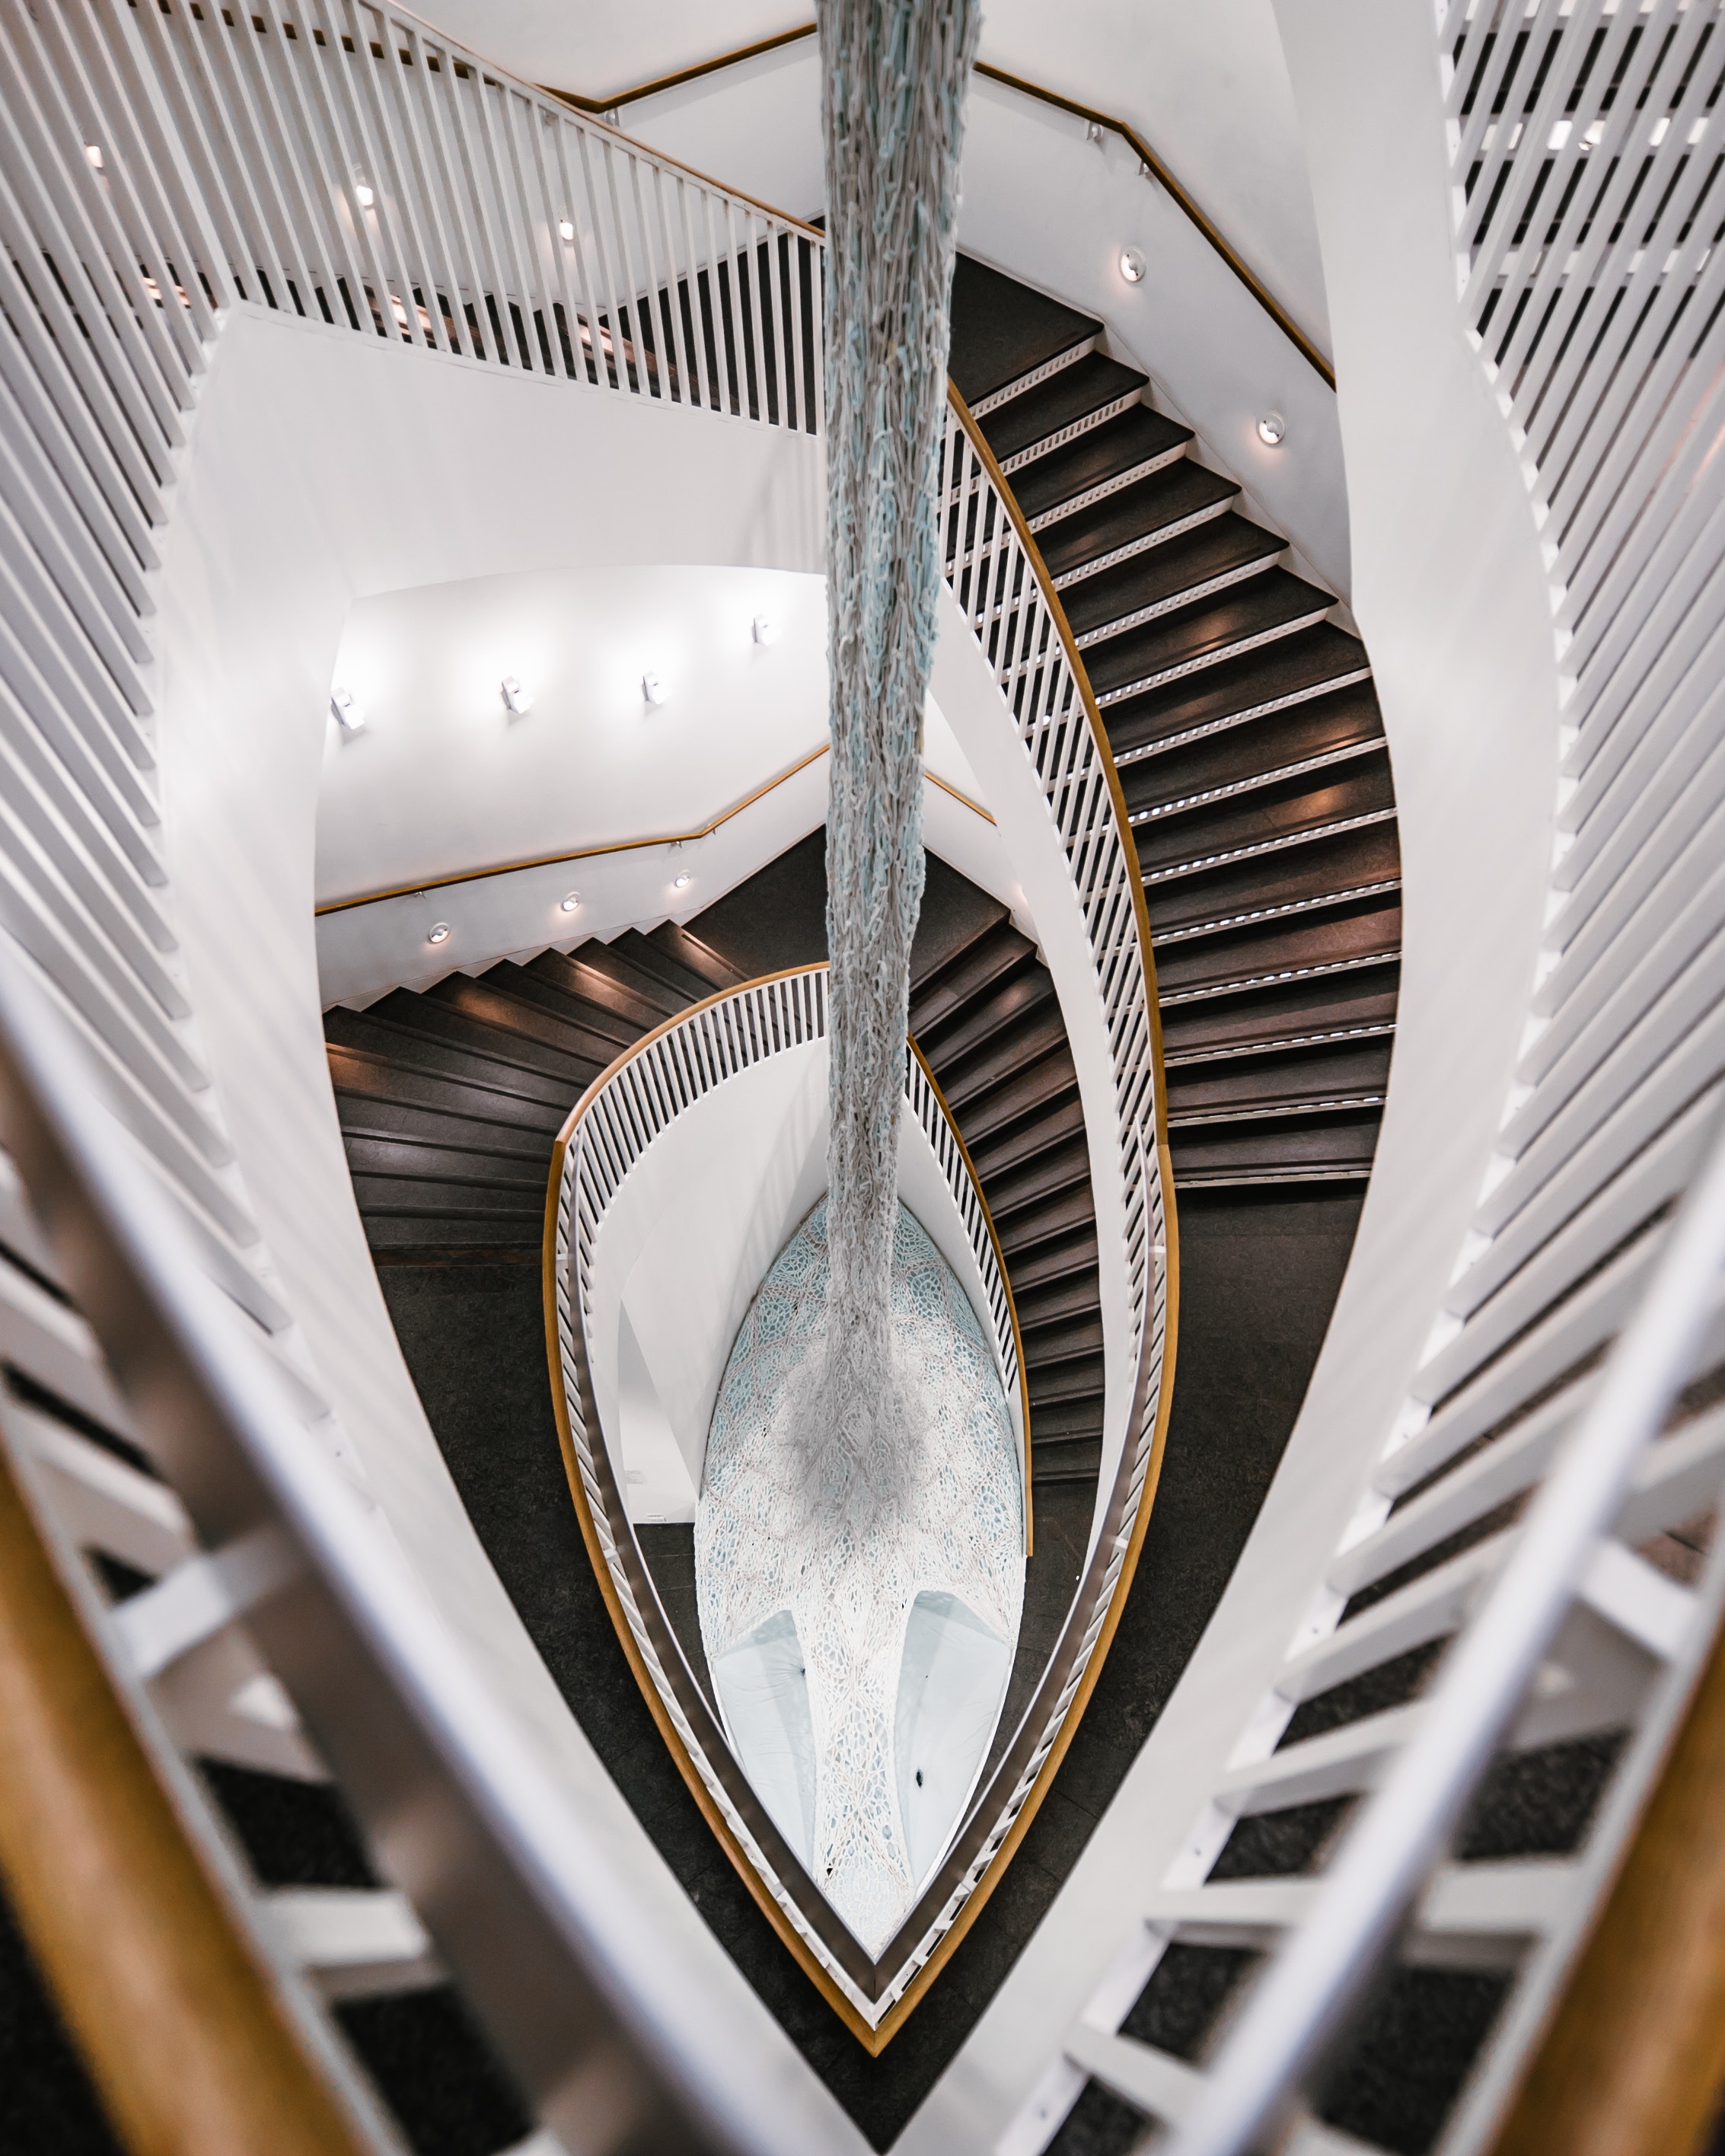
stairs, architecture, line, circle, metal, spiral, steel, symmetry